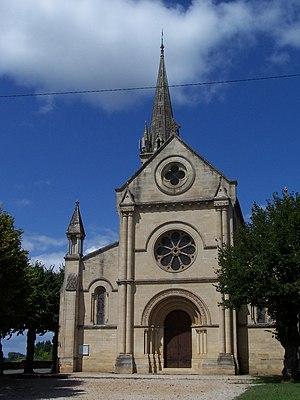
Église Saint-Saturnin de Béguey (Gironde, France)
Béguey est une commune du Sud-Ouest de la France, située dans le département de la Gironde, en région Nouvelle-Aquitaine.